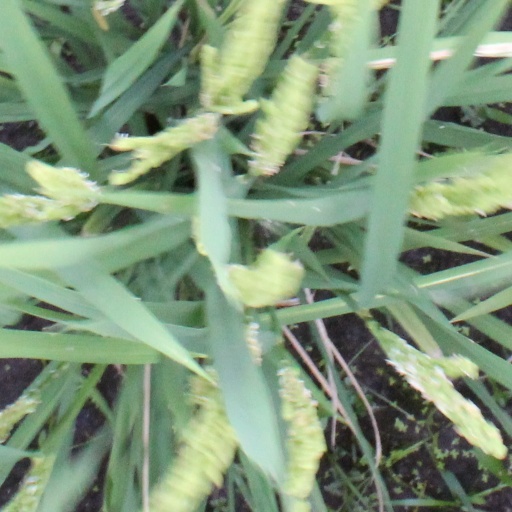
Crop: rice